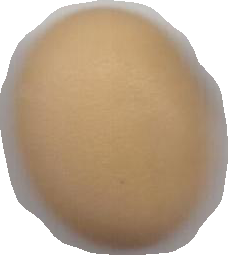
Variety: Anjasmoro